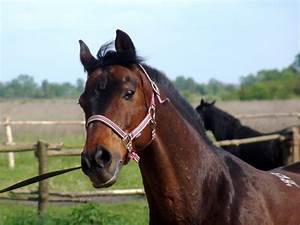
Label: horse